History of Srivijaya

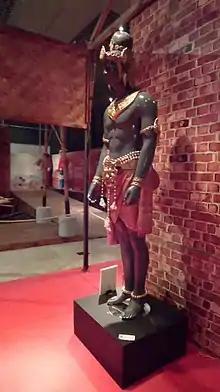
Dapunta Hyang Sri Jayanasa, a founder and the first king of Srivijaya.

Srivijaya is a thalassocratic empire based on the island of Sumatra (nowadays part of Indonesia), which it influenced as much of the Southeast Asian lands. Records about the Srivijaya kingdom, including the traces and records that were evidently about Srivijaya were mostly from Chinese chronicles. The Chinese chronicles are preferably referred as "Shih-li-fo-shih" or "Sanfoqi". In ancient times, Srivijaya was known to be the forgotten kingdom because most people weren't aware of the existence of the Srivijaya kingdom. When French historian George Cœdès published his groundbreaking article on the "Kingdom of Srivijaya" in 1918, he managed to bring this forgotten kingdom to global attention. Yijing accounts were important in describing Srivijaya, when at the time, he entered the kingdom of Srivijaya in 671 for only about 7 months.